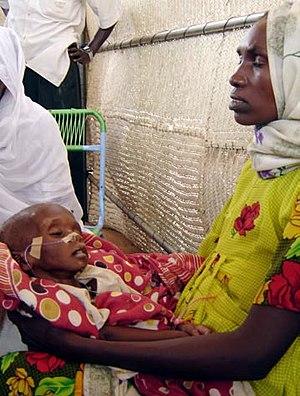
La guerre du Darfour est un conflit armé qui a débuté le 26 février 2003 par la prise de Golo par le Front de libération du Darfour, dans la région du Darfour, située dans l’Ouest du Soudan. Les origines du conflit sont supposées anciennes et dues aux tensions ethniques qui débouchent sur le premier conflit du Darfour de 1987. Bien que le gouvernement soudanais affirme que le nombre de morts se situe aux environs de 10 000, les États-Unis, Israël et le Canada, soupçonnent que ce conflit couvre un génocide ayant fait environ 300 000 morts et 2,7 millions de déplacés dont 230 000 réfugiés au Tchad. La Commission d’enquête de l’Organisation des Nations unies sur les violations des droits de l’homme perpétrées au Soudan parle de crimes contre l’humanité. Constatant que la justice soudanaise ne peut ou ne veut rien faire pour y remédier, elle transmet le dossier à la Cour pénale internationale.